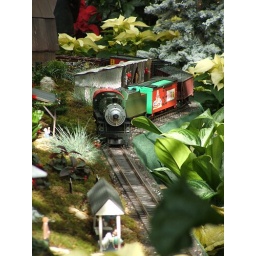
annual flower show,this years theme Holiday in Vermont; trains and train sets in Vermont